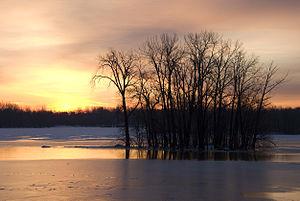
Une île miniature tout près de l'église de St-Eustache, où eut lieu la bataille de Saint-Eustache (des Patriotes).